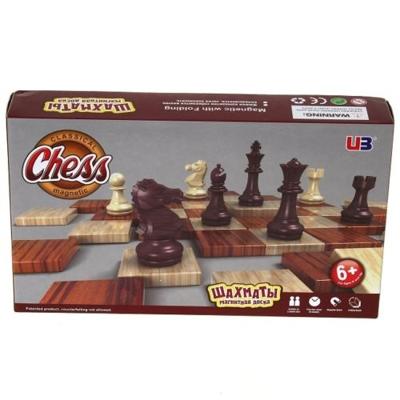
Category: table